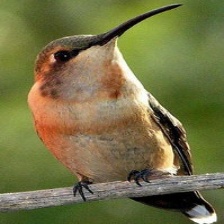
Species: LUCIFER HUMMINGBIRD
Scientific name: CALOTHORAX LUCIFER
ImageNet parent category: hummingbird